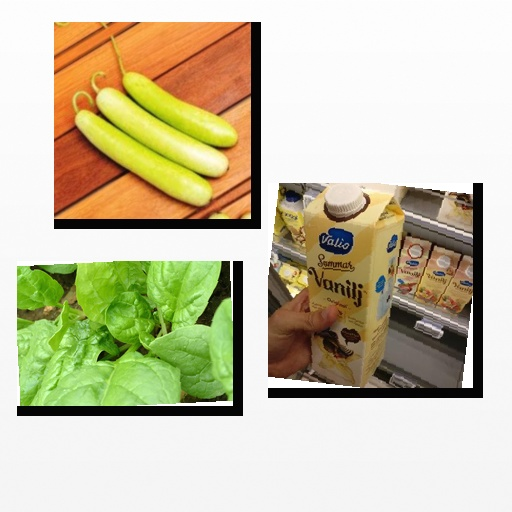
Food items: bottle_gourd, spinach, vanilla_yoghurt